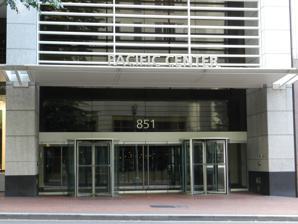
Building: Pacific First Center
Country: United States of America
Year built: 1981
Building in Portland, Oregon, U.S. Pacific First Center The building's facade General information Type High-rise building Address 851 Southwest 6th Avenue Town or city Portland, Oregon Country United States Coordinates 45°31′05″N 122°40′45″W / 45.518028°N 122.679268°W / 45.518028; -122.679268 Opened 1981 Owner Harsch Investment Properties Technical details Floor count 16 Website Building webpage For the skyscraper in Seattle formerly called Pacific First Center, see U.S. Bank Centre . The Pacific First Center is a 16-story high-rise building located at 851 Southwest 6th Avenue in Portland, Oregon , United States. Construction was completed in 1981. The building is owned by Harsch Investment Properties. References Architecture portal Oregon portal